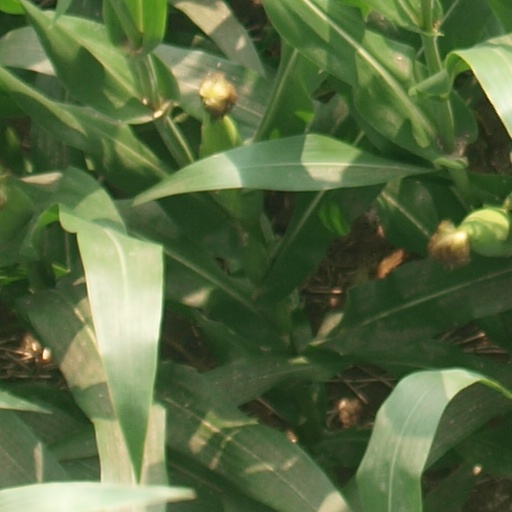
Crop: maize; corn